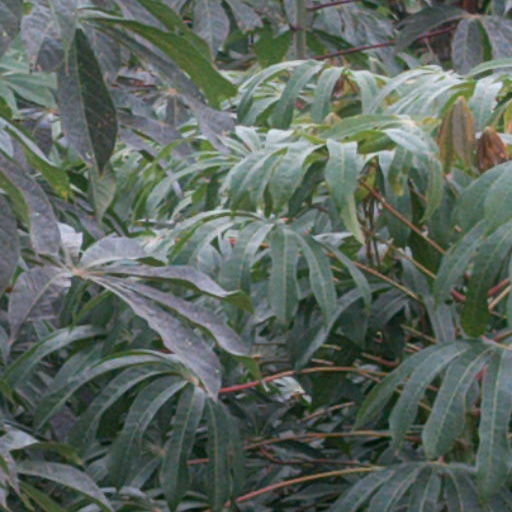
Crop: cassava